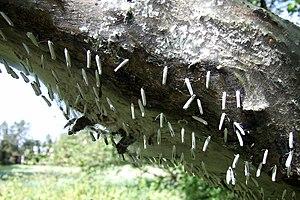
L'Hyponomeute du fusain est une espèce de papillons de la famille des Yponomeutidae, qui fait partie du groupe des teignes.